Emperor Gaozong of Tang

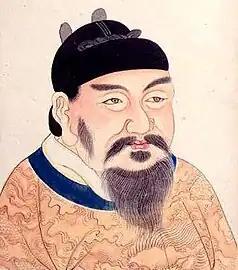
Qing dynasty illustration of Gaozong

Emperor Gaozong of Tang (21 July 628 – 27 December 683), personal name Li Zhi, was the third emperor of the Chinese Tang dynasty, ruling from 649 to 683; after January 665, he handed power over the empire to his second wife Empress Wu (the future Wu Zetian), and her decrees were carried out with greater force than the decrees of Emperor Gaozong's. Emperor Gaozong was the youngest son of Emperor Taizong and Empress Zhangsun; his elder brothers were Li Chengqian and Li Tai.